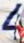
Number: 4